Drip coffee

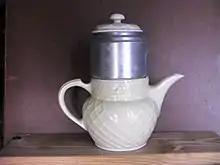
A complete Drip-O-lator unit

There are several manual drip-brewing devices on the market, offering more control over brewing parameters than automatic machines, and which incorporate stopper valves and other innovations that offer greater control over steeping time and the proportion of coffee to water. There also exist small, portable, single-serving drip brew makers that only hold the filter and rest on top of a mug or cup, making them a popular option for backcountry campers and hikers. Hot water is poured in and drips directly into the cup.